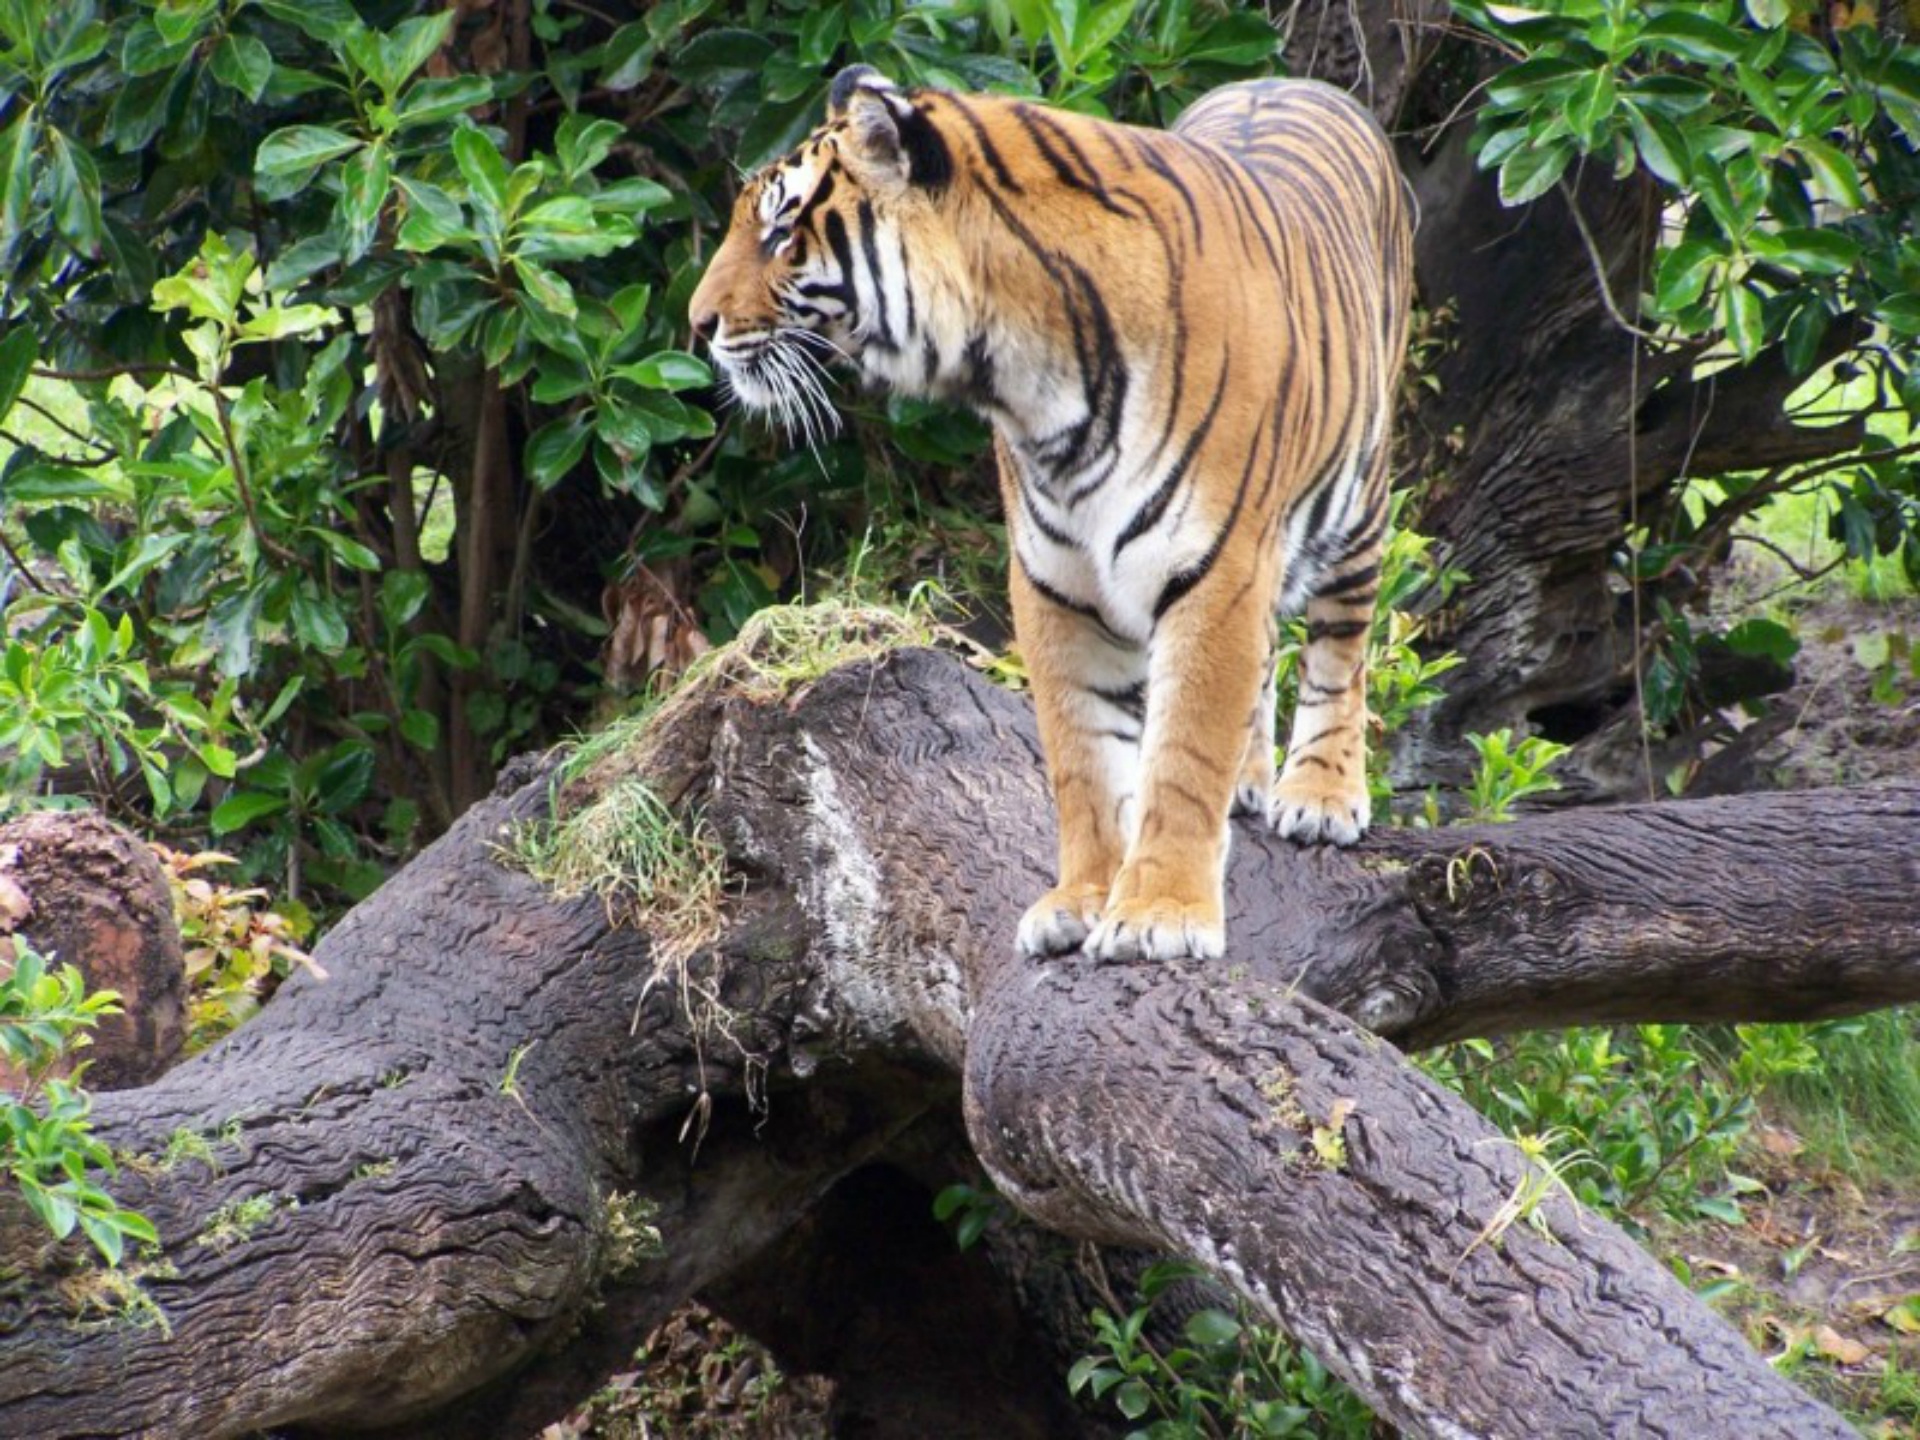
wildlife, zoo, jungle, mammal, predator, fauna, tiger, big cats, animal kingdom, cat like mammal